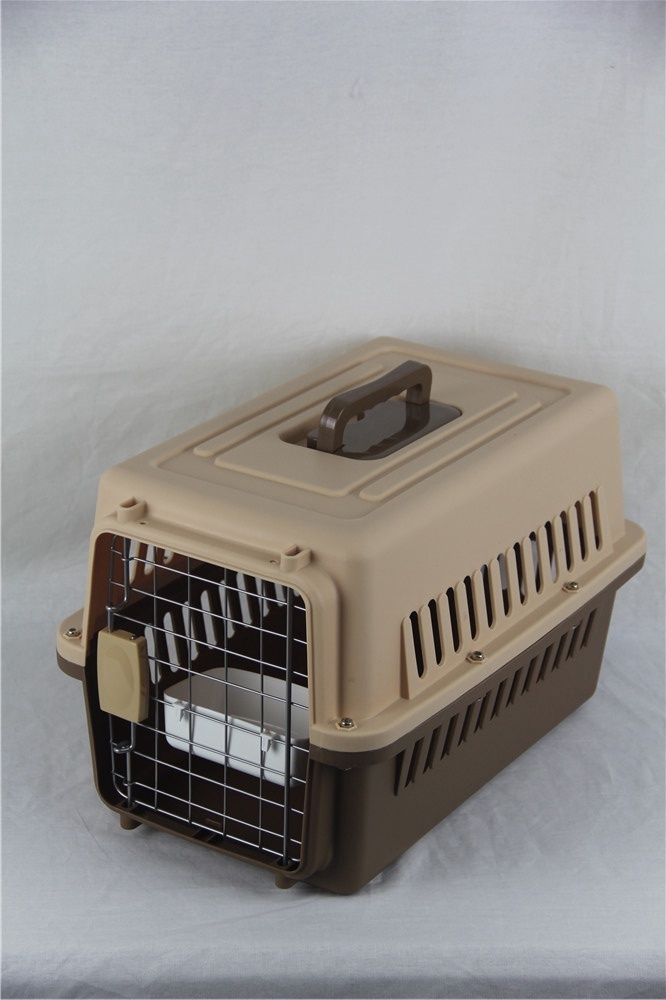
YES4PETS Small Dog Cat Rabbit Crate Pet Carrier Airline Cage With Bowl and Tray-Brown
Brand: DDV278
Small Dog Cat Rabbit Crate Pet Carrier Airline Cage With Bowl and Tray-Brown Overall Size S : about 48 cm (L) x 32 cm(W) x 30 cm (H) Max weight: about 5 kg Feature: Lightweight, durable carrier for cats & small dogs Large entrance & ventilation slots provide plenty of viewing area Ergonomic handle & compact shape for easy storage Security pins and side latches keep the kennel tightly fastened Lightweight, solid-sided and spacious travelling home for your small dog or cat Colour: Brown Package Content : 1 x Carrier +1 x bowl +1 x Tray Suitable for a small cat, kitten, Chihuahua, small rabbits, ferrets, guinea pigs, reptiles. Please note: the IATA Live Animals Regulations container requirements stipulate the minimum requirements for air shipment. Some airlines may have more specific requirements that are relevant to the individual species. Customers should consult with airlines before purchase. COM (change of mind) Return Policy: Products must be returned within 14 days from the date of delivery. The product must be unopened and in brand new condition, with the return to be organised by the customer. Once received and verified to be in the condition specified, refund is only of the item value minus 15% restocking fee (not including initial shipping). An additional return charge, which is same or exceeding cost as that of initial shipping, will be deducted from the refund on returns due to delivery failure caused by customer error.
Category: Animals & Pet Supplies > Pet Supplies > Pet Carriers & Crates > Air Travel Approved Carriers